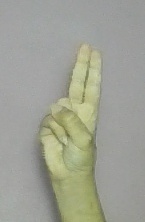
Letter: taa